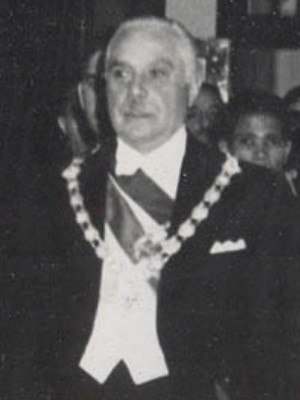
Rafael Leónidas Trujillo
(1952)
Rafael Leónidas Trujillo Molina var diktator af den Dominikanske Republik i 1930-61.